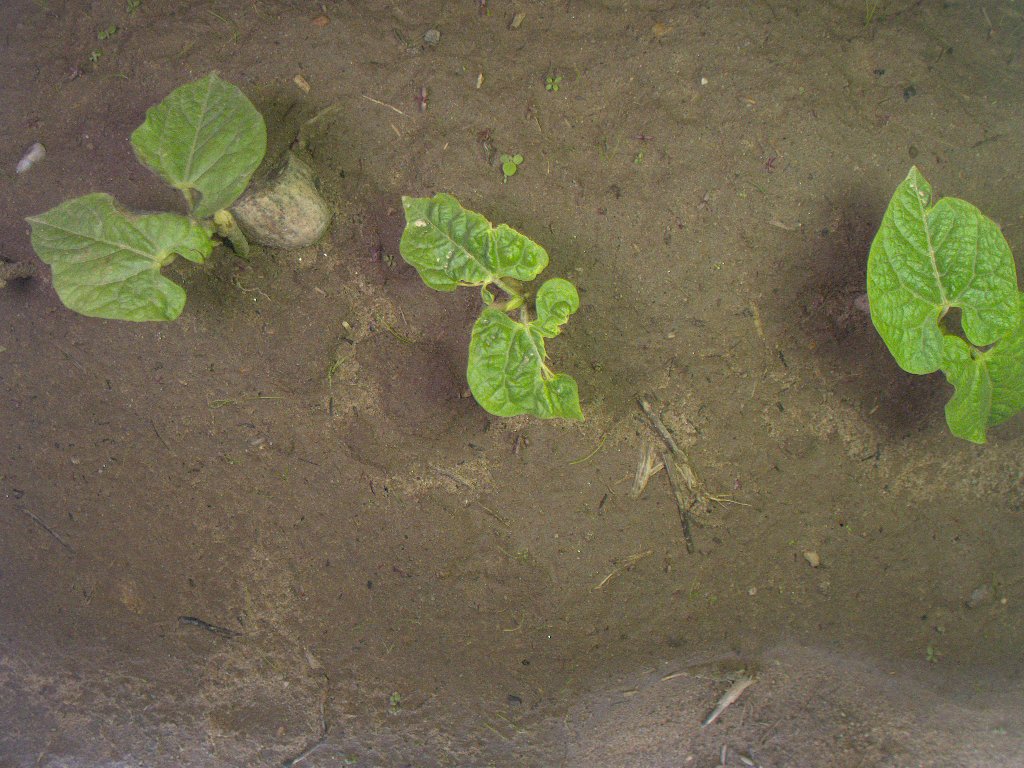
Crop: bean
Objects: bean, bean, bean, stem_bean, stem_bean, stem_bean